Macedonia naming dispute

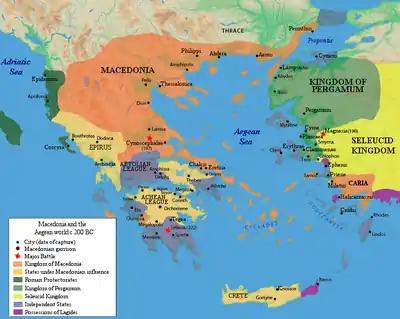
Ancient kingdom of Macedonia c. 200 BC

In antiquity, the territory of the present-day Republic of North Macedonia equated approximately to the kingdom of Paeonia, which lay immediately north of ancient Macedonia. The western and central parts of modern Greek region of Macedonia approximately corresponds to that of ancient Macedonia, while the Bulgarian part and the eastern part of the Greek area, are mostly in Ancient Thrace. After the Romans conquered Greece in 168 BC they established a large administrative district in northern Greece which added Paeonia and eastern parts of Ancient Thrace to other territories outside the original ancient Macedonia. It used the name 'Macedonia' to describe the whole of this new province. This province was divided in the 4th century CE into "Macedonia Prima" ("first Macedonia") in the south, encompassing most of the ancient Macedonia and southeastern parts of Ancient Thrace, coinciding with the modern Greek region of Macedonia, and "Macedonia Salutaris" ("wholesome Macedonia", also called "Macedonia Secunda" – "second Macedonia") in the north, encompassing partially Dardania, the whole of Paeonia and northeastern Thrace. Thus "Macedonia Salutaris" encompassed most of the present-day North Macedonia and southeastern Bulgaria. In late Roman times, the provincial boundaries were reorganized to form the Diocese of Macedonia, which was much larger. This situation lasted, with some modifications, until the 7th century.